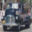
Label: truck